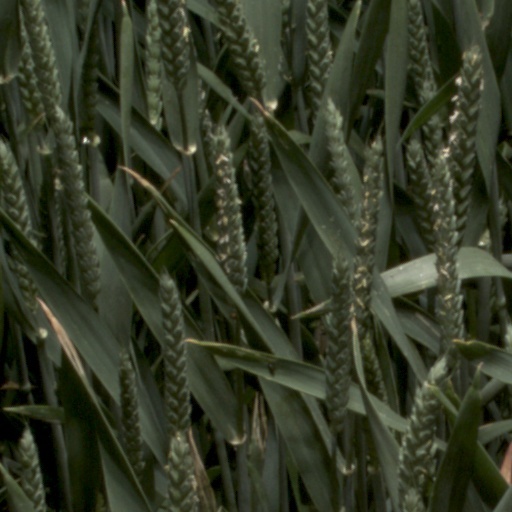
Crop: wheat